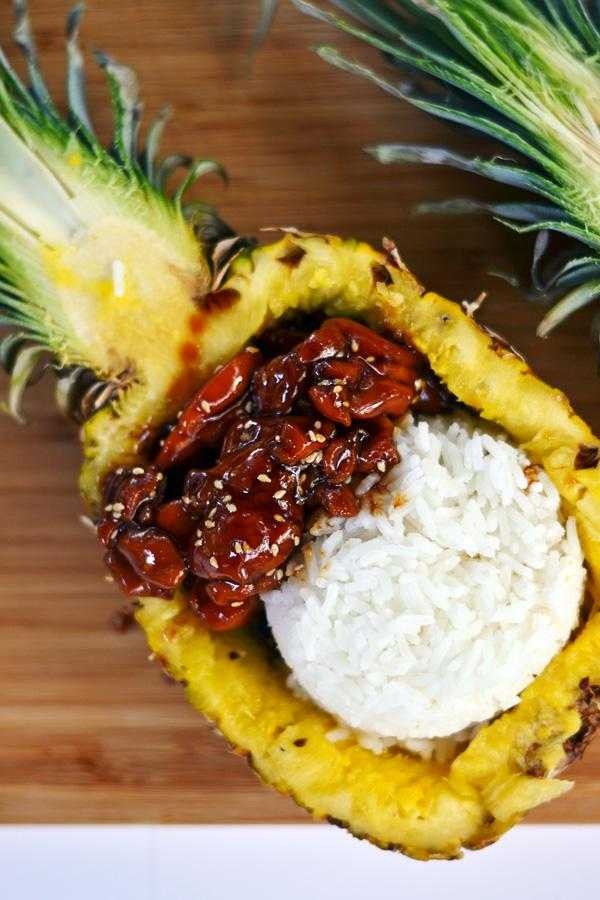
Label: Pineapple